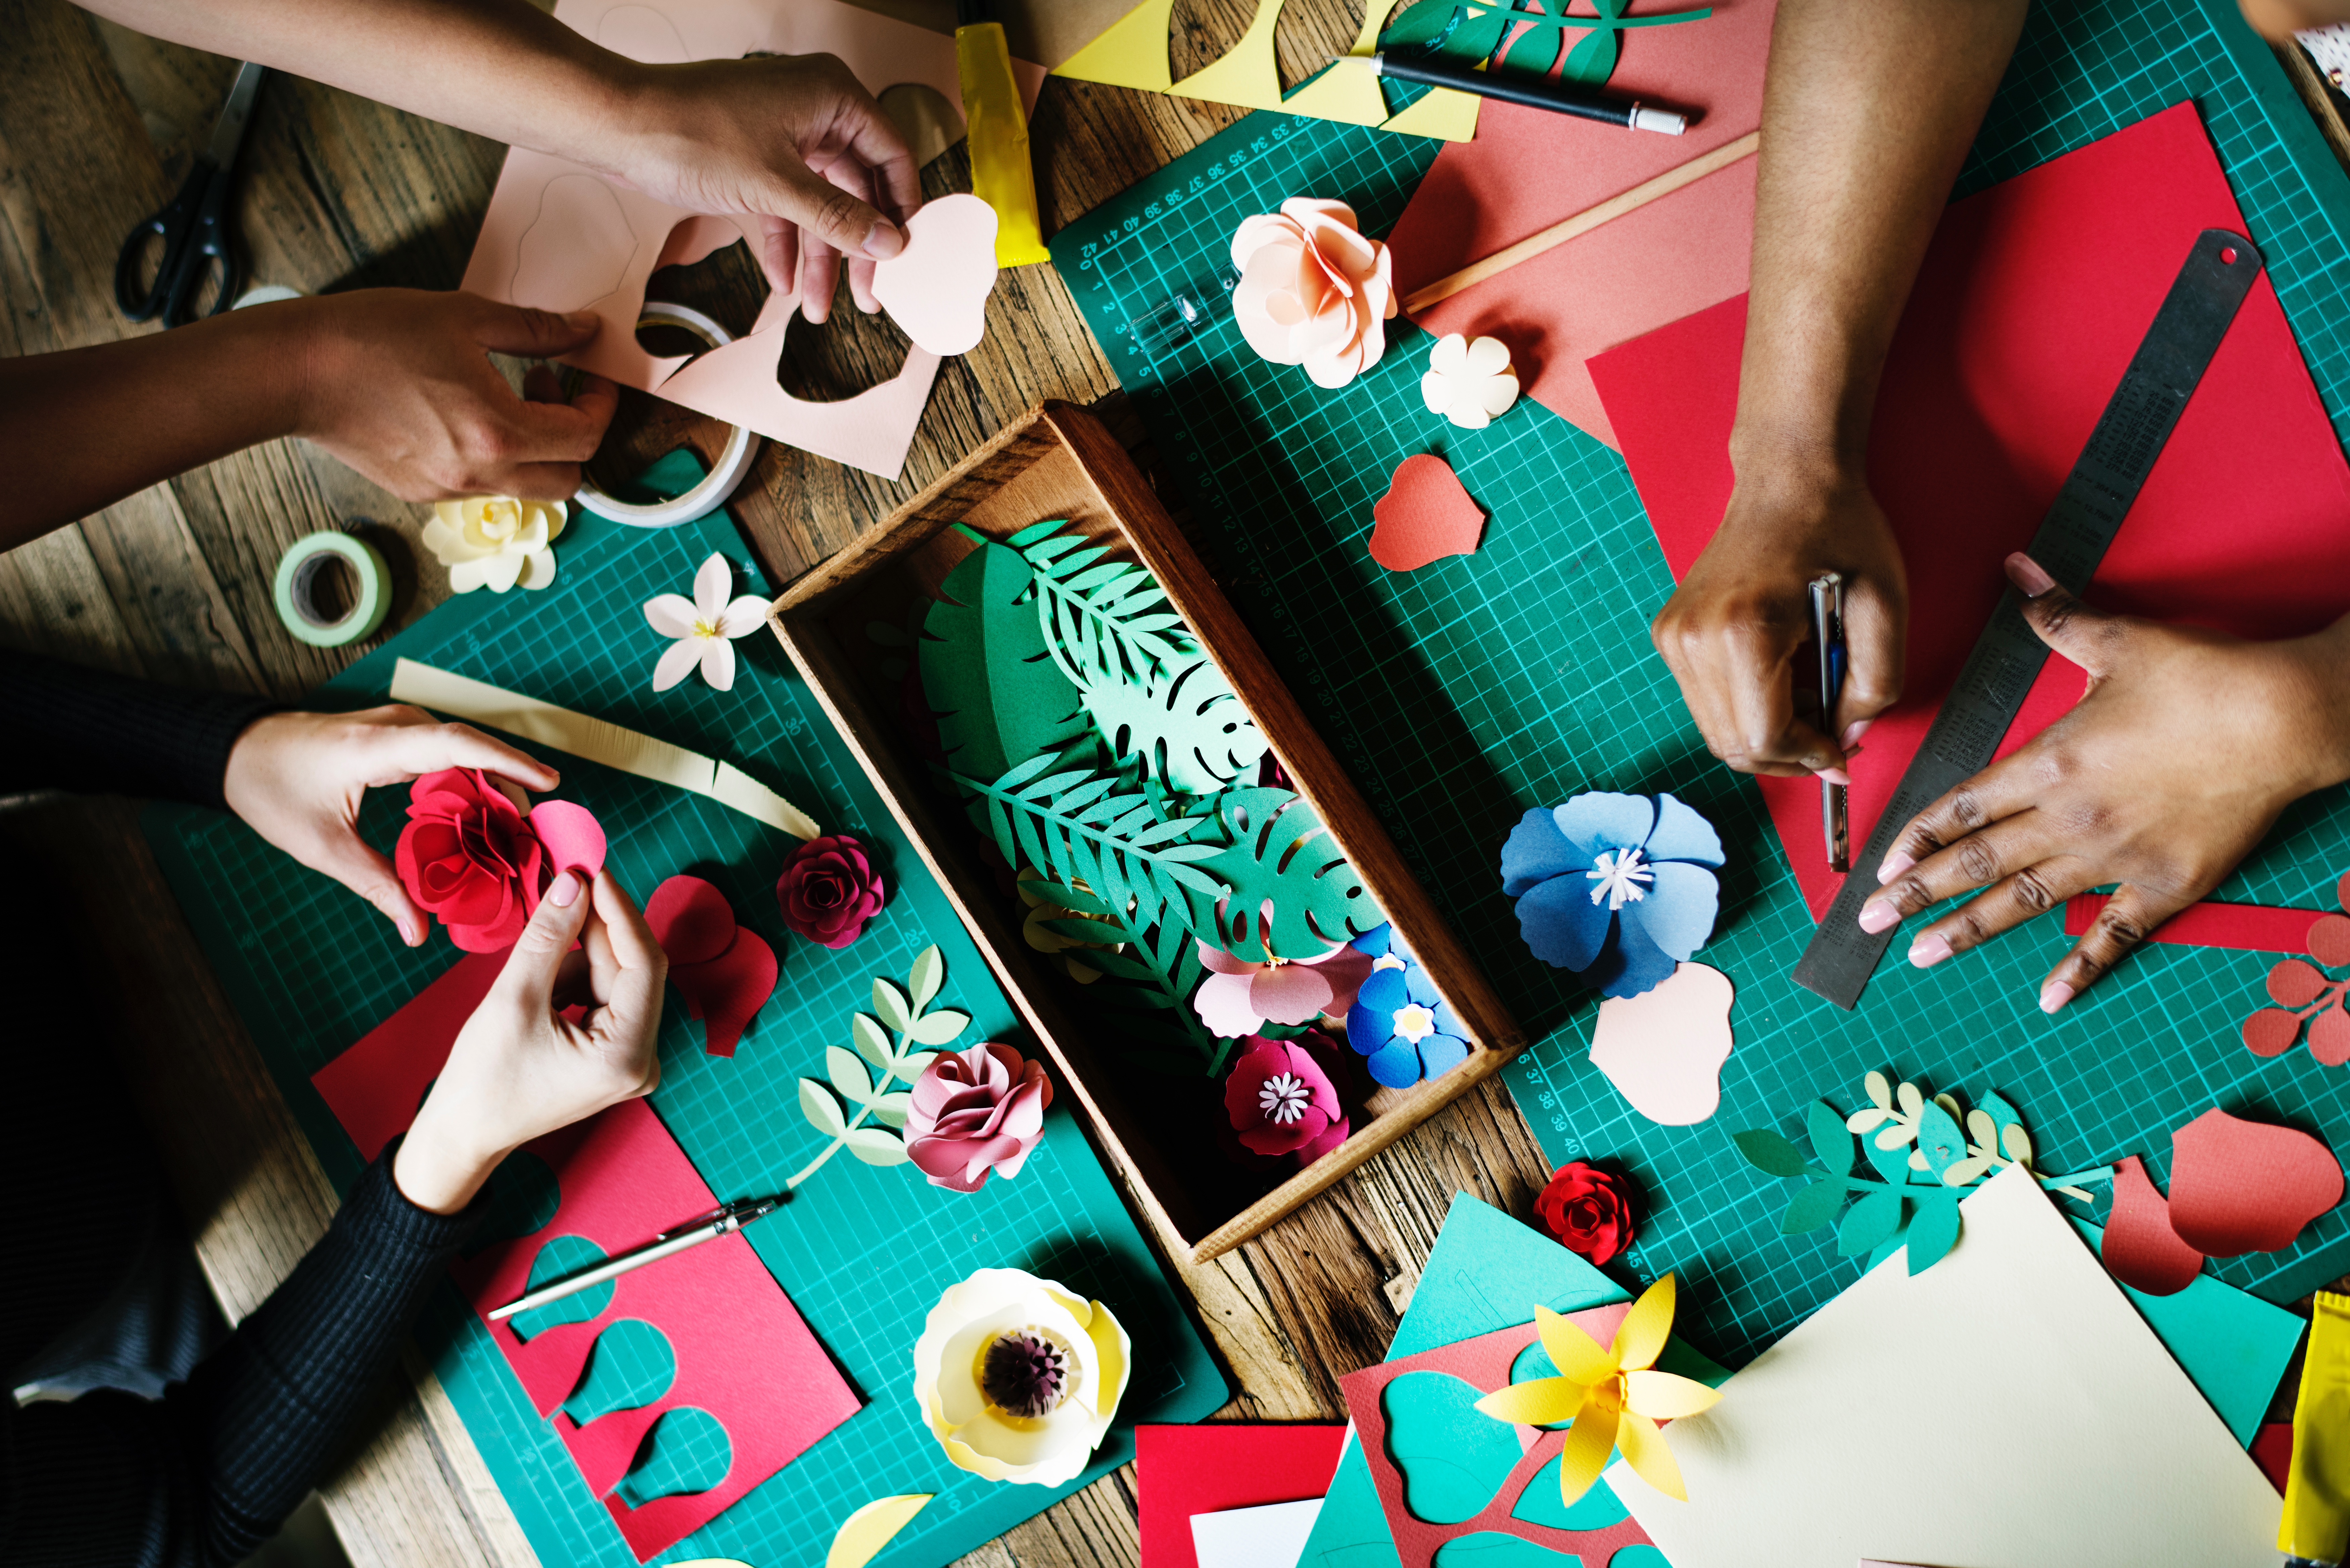
hand, play, craft, paper, nail, overhead, crafting, flatlay, art, cool image, fun, cool photo